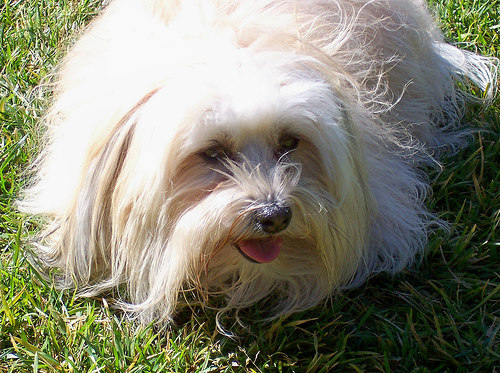
Breed: havanese